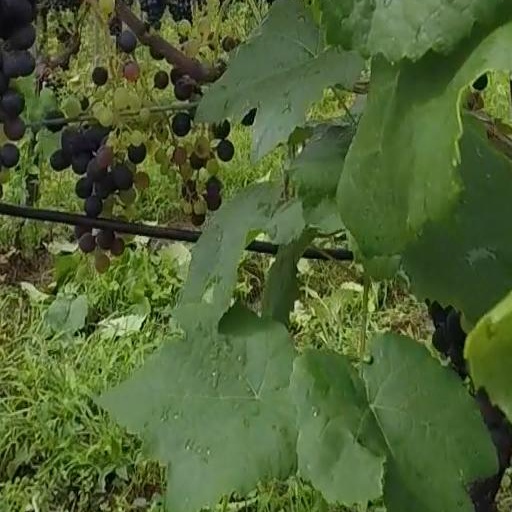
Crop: grape